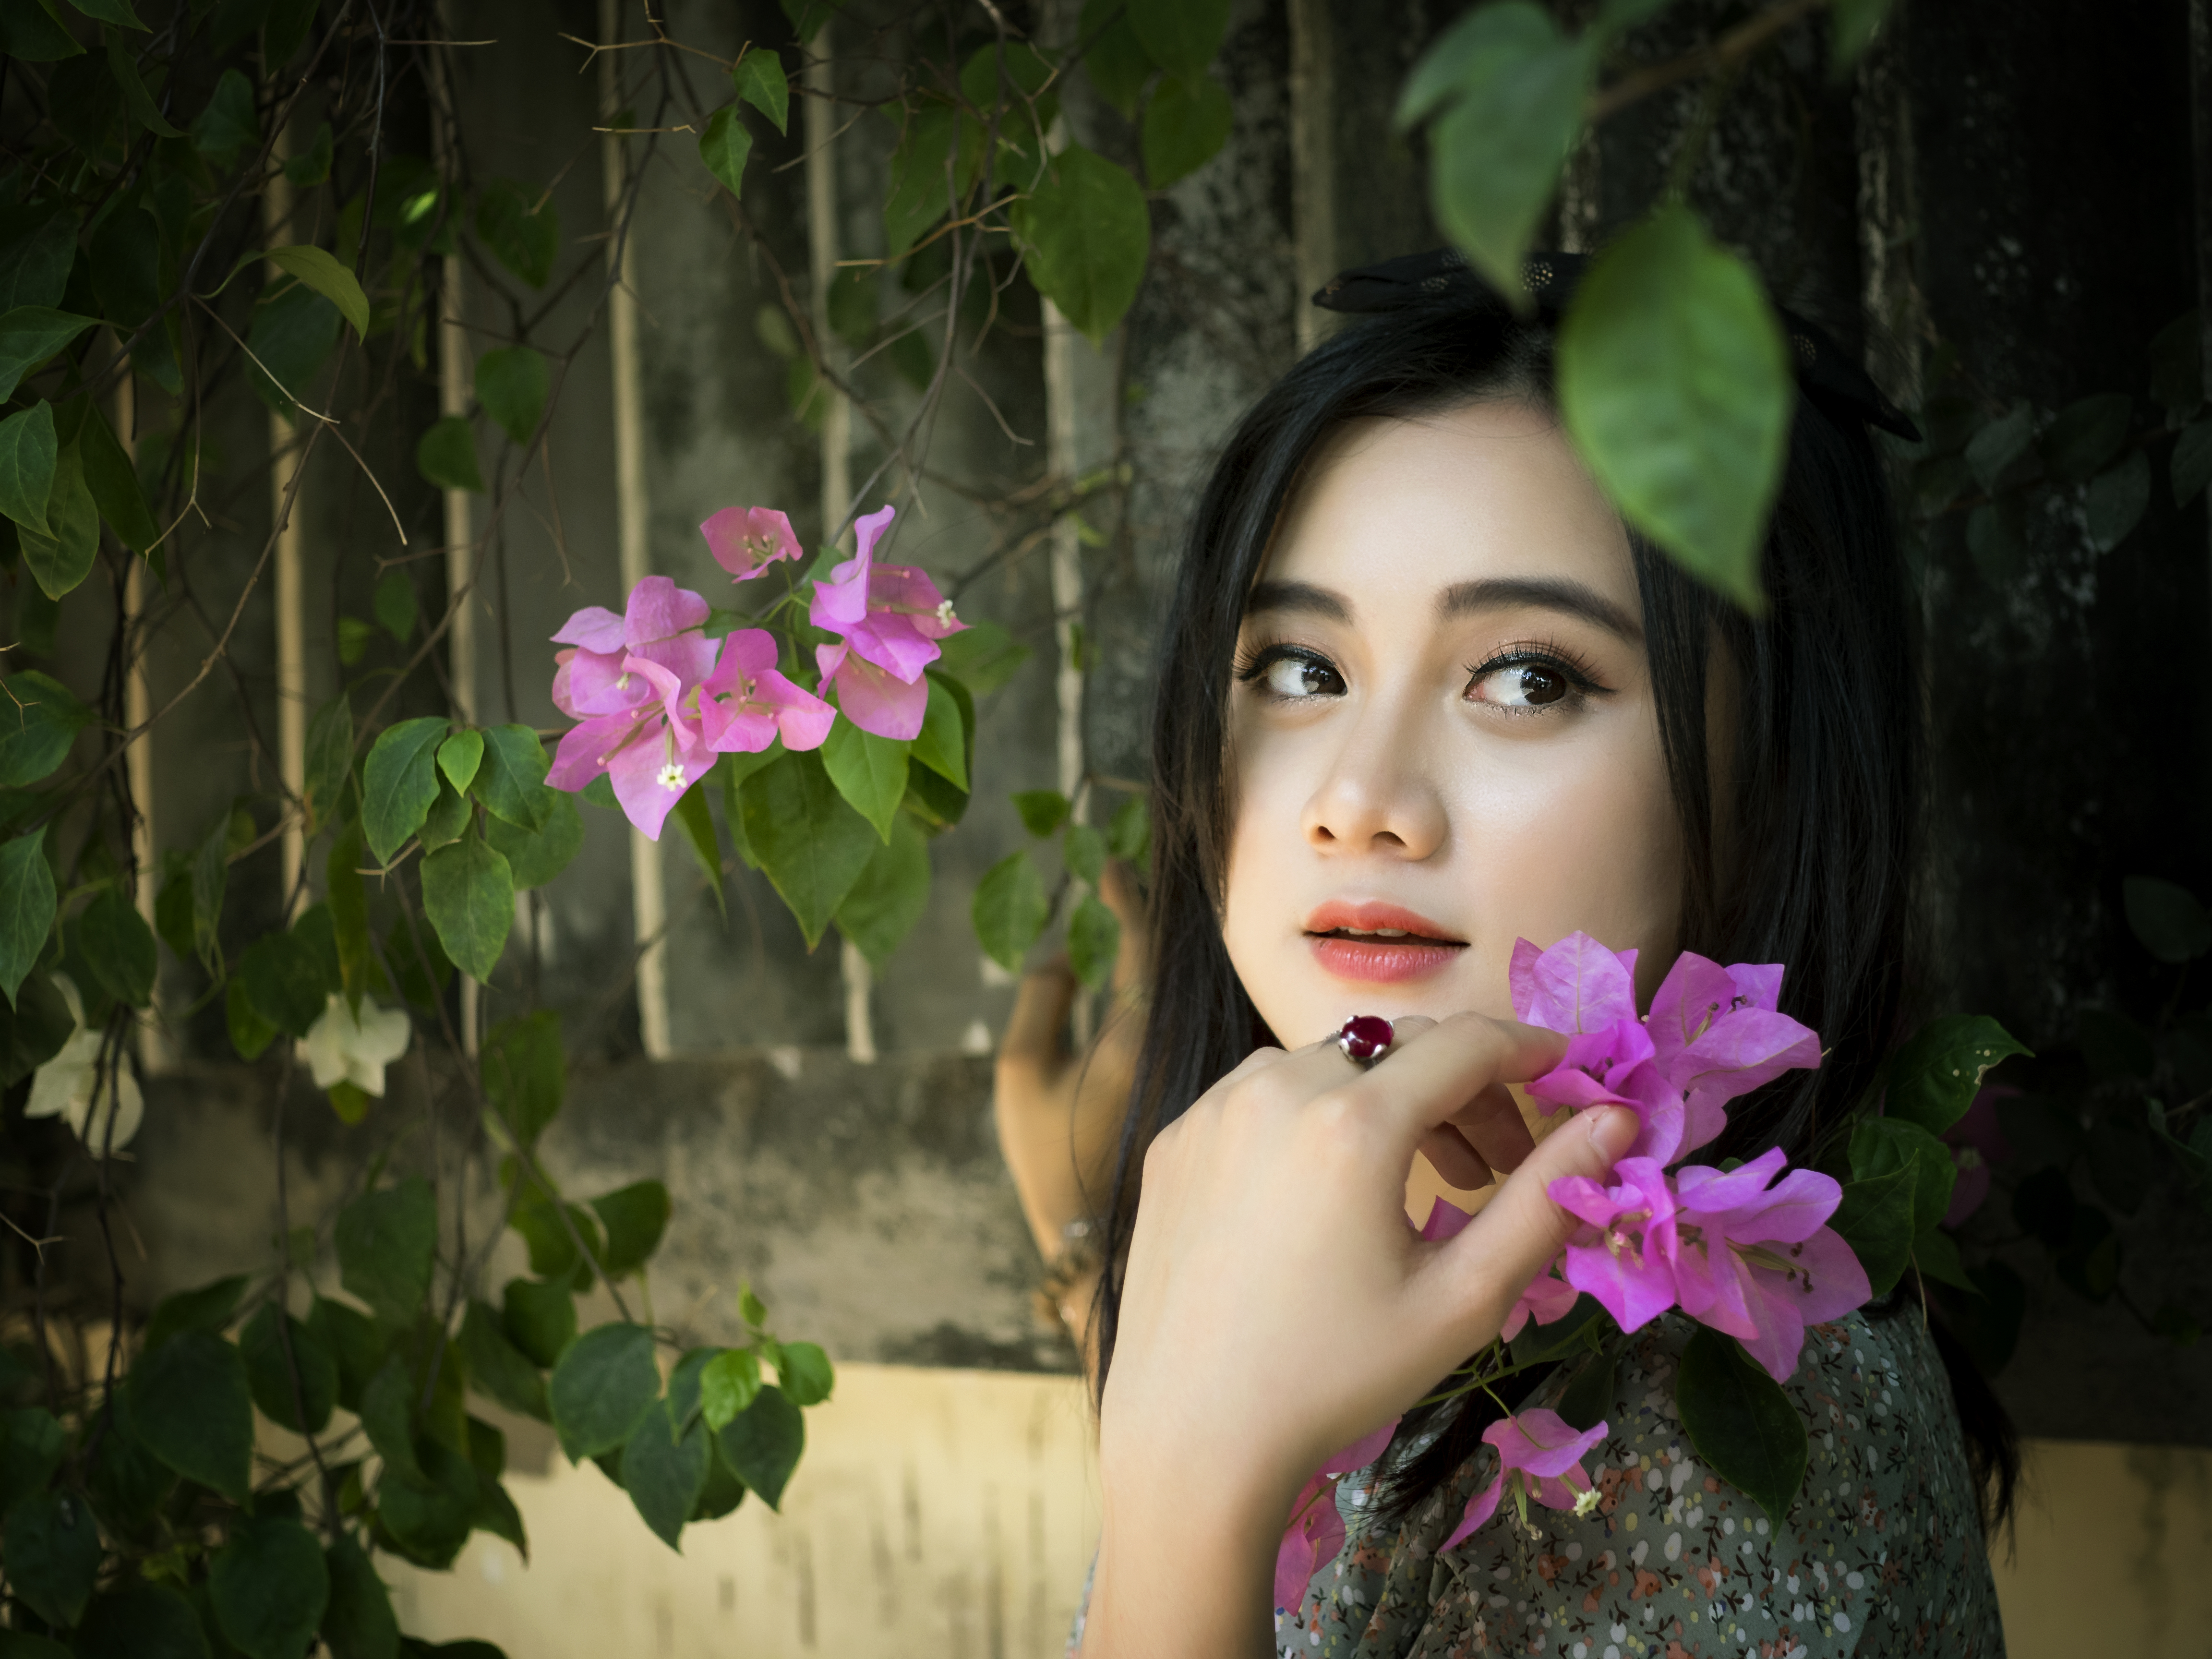
person, plant, girl, photography, flower, portrait, model, spring, green, flora, dress, eye, photograph, beauty, floristry, photo shoot, portrait photography